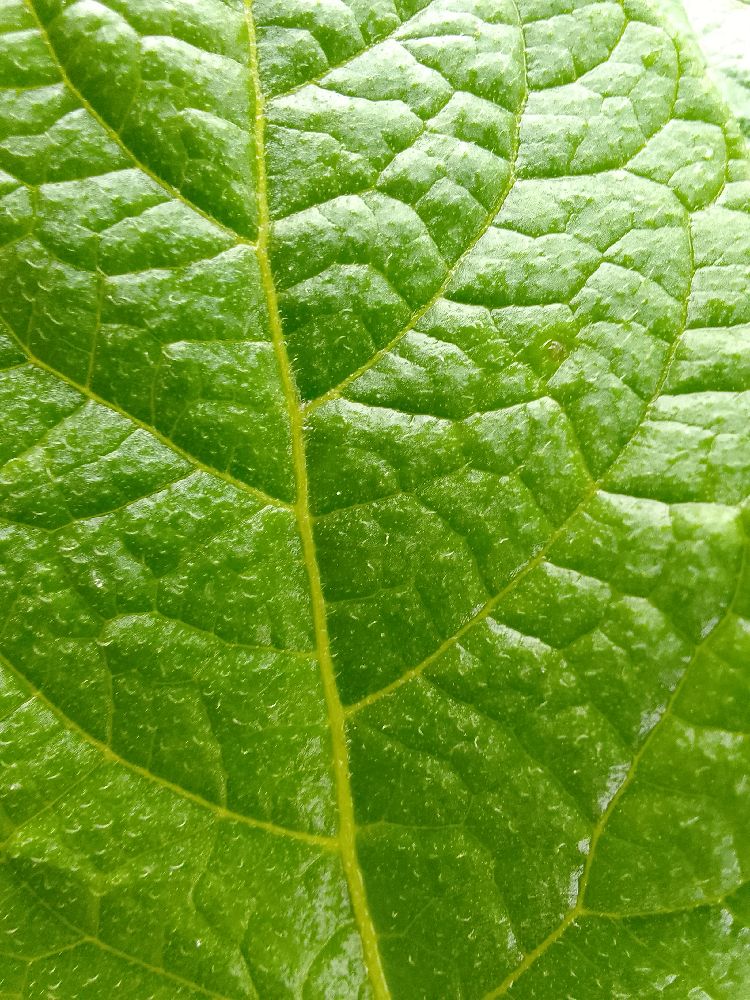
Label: Healthy